Central Bathhouse Vienna

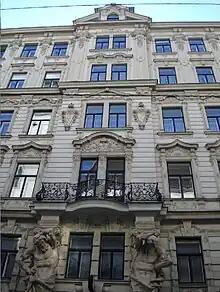
Weihburg-Gasse 18-20

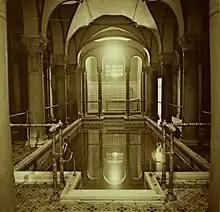
Pool for men in the Central Bathhouse 1889; old advertising brochure (c. 1910)

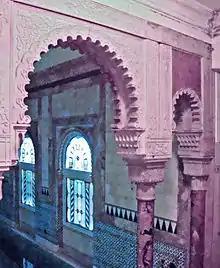
Pool (2009)

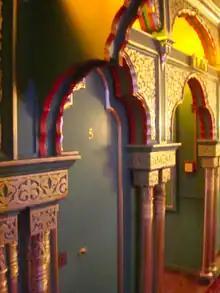
Old Cabin

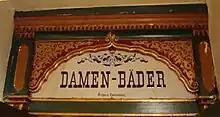
The women's Bath (Entrance)

Central Bathhouse Vienna (opened in 1889 as Central-Bad Wien, Zentralbad Wien, and also known as Kaiserbründl) is a bathing establishment in Vienna, Austria.